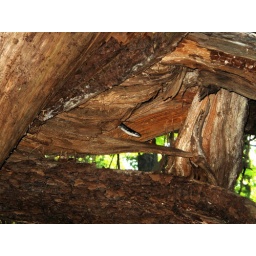
Black rat snake in a pine tree